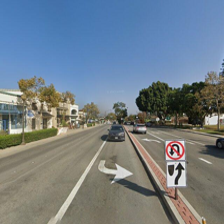
Label: streetView